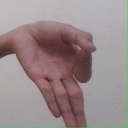
अक्षर: ज्ञ